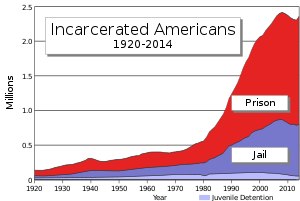
USA / Regering og politik / Kriminalitet og retshåndhævelse
Antallet af fængslede amerikanere har steget meget voldsomt siden starten af 1980'erne primært pga. en hård kurs overfor voldskriminalitet og Richard Nixons "War on drugs".
Amerikas Forenede Stater, på dansk normalt omtalt som USA, er en demokratisk forbundsrepublik, der består af 50 delstater, et føderalt distrikt og 14 territorier. De 48 af delstaterne og Washington DC ligger som et samlet landområde i det centrale Nordamerika, afgrænset på hver side af henholdsvis Atlanterhavet og Stillehavet og grænsende til Canada mod nord og Mexico mod syd. Delstaten Alaska ligger i det nordvestlige hjørne af Nordamerika med Canada mod øst og Rusland mod vest på den anden side af Beringstrædet, og midt i Stillehavet ligger delstaten Hawaii.